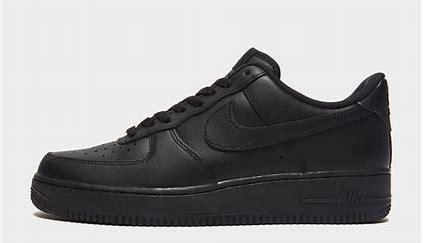
Brand: Nike
Model: Force 1